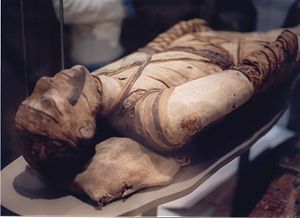
Tuberkulose / Historie
Egyptisk mumie på British Museum. Der er fundet knogleændringer efter TB i rygraden på egyptiske mumier.
Tuberkulose, MTB eller TB er en udbredt smitsom sygdom ofte med dødelig udgang. Sygdommen forårsages af forskellige stammer fra mykobakterie-komplekset, som regel Mycobacterium tuberculosis. Tuberkulose forekommer typisk i lungerne, men kan også angribe andre organer. Tuberkulose smitter gennem luften, når personer med en aktiv TB-infektion hoster, nyser eller overfører spyt gennem luften. De fleste infektioner er asymptomatiske og latente. Men hos én ud af ti udvikler en latent infektion sig til aktiv sygdom. Ubehandlet tuberkulose dræber over 50% af de smittede.